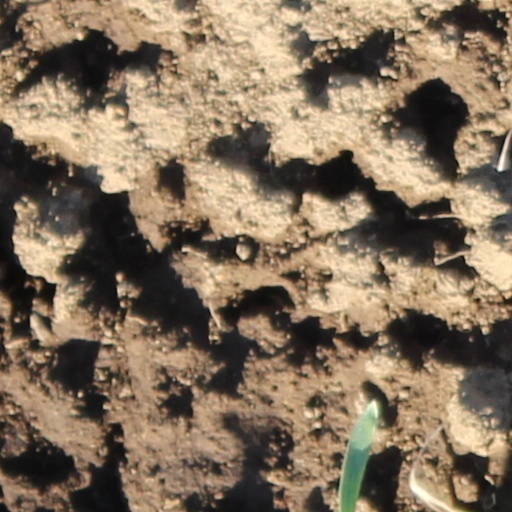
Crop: wheat